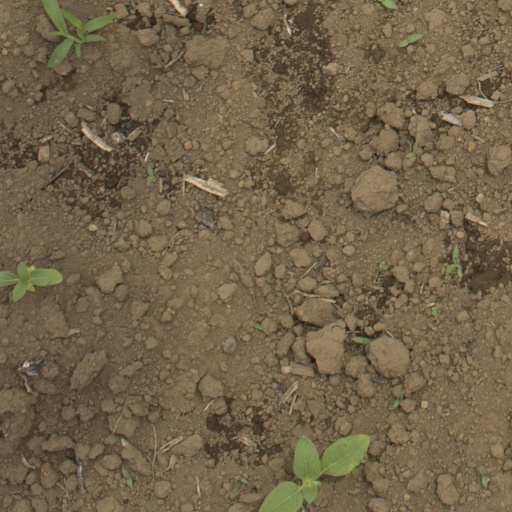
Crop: Jerusalem artichoke